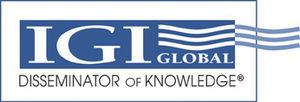
IGI Global est une société d'édition universitaire internationale spécialisée dans les publications de recherche couvrant les domaines de l'informatique et de la gestion des technologies de l'information. Elle a été créée en 1988.